Diode modelling

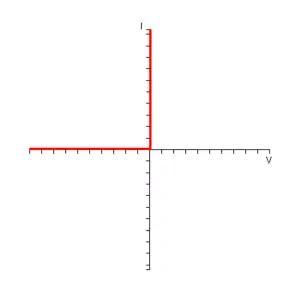
I-V characteristic of an ideal diode.

Firstly, consider a mathematically idealized diode. In such an ideal diode, if the diode is reverse biased, the current flowing through it is zero. This ideal diode starts conducting at 0 V and for any positive voltage an infinite current flows and the diode acts like a short circuit. The I-V characteristics of an ideal diode are shown below: